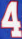
Number: 4